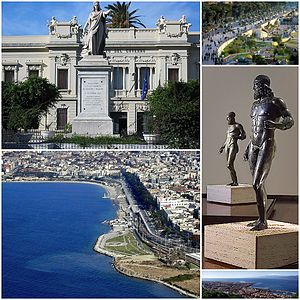
Reggio di Calabria
Reggio di Calabria, beliggende på tåen af Italiens "støvle", er hovedbyen i provinsen Reggio Calabria. Reggio var hovedby i Calabrien indtil 1970, hvor Catanzaro overtog værdigheden. Reggio har 182.703 indbyggere.